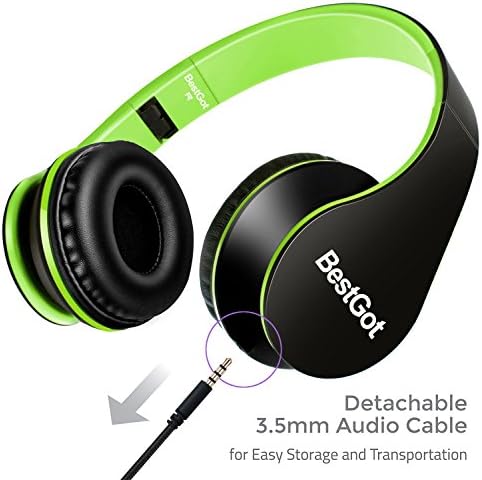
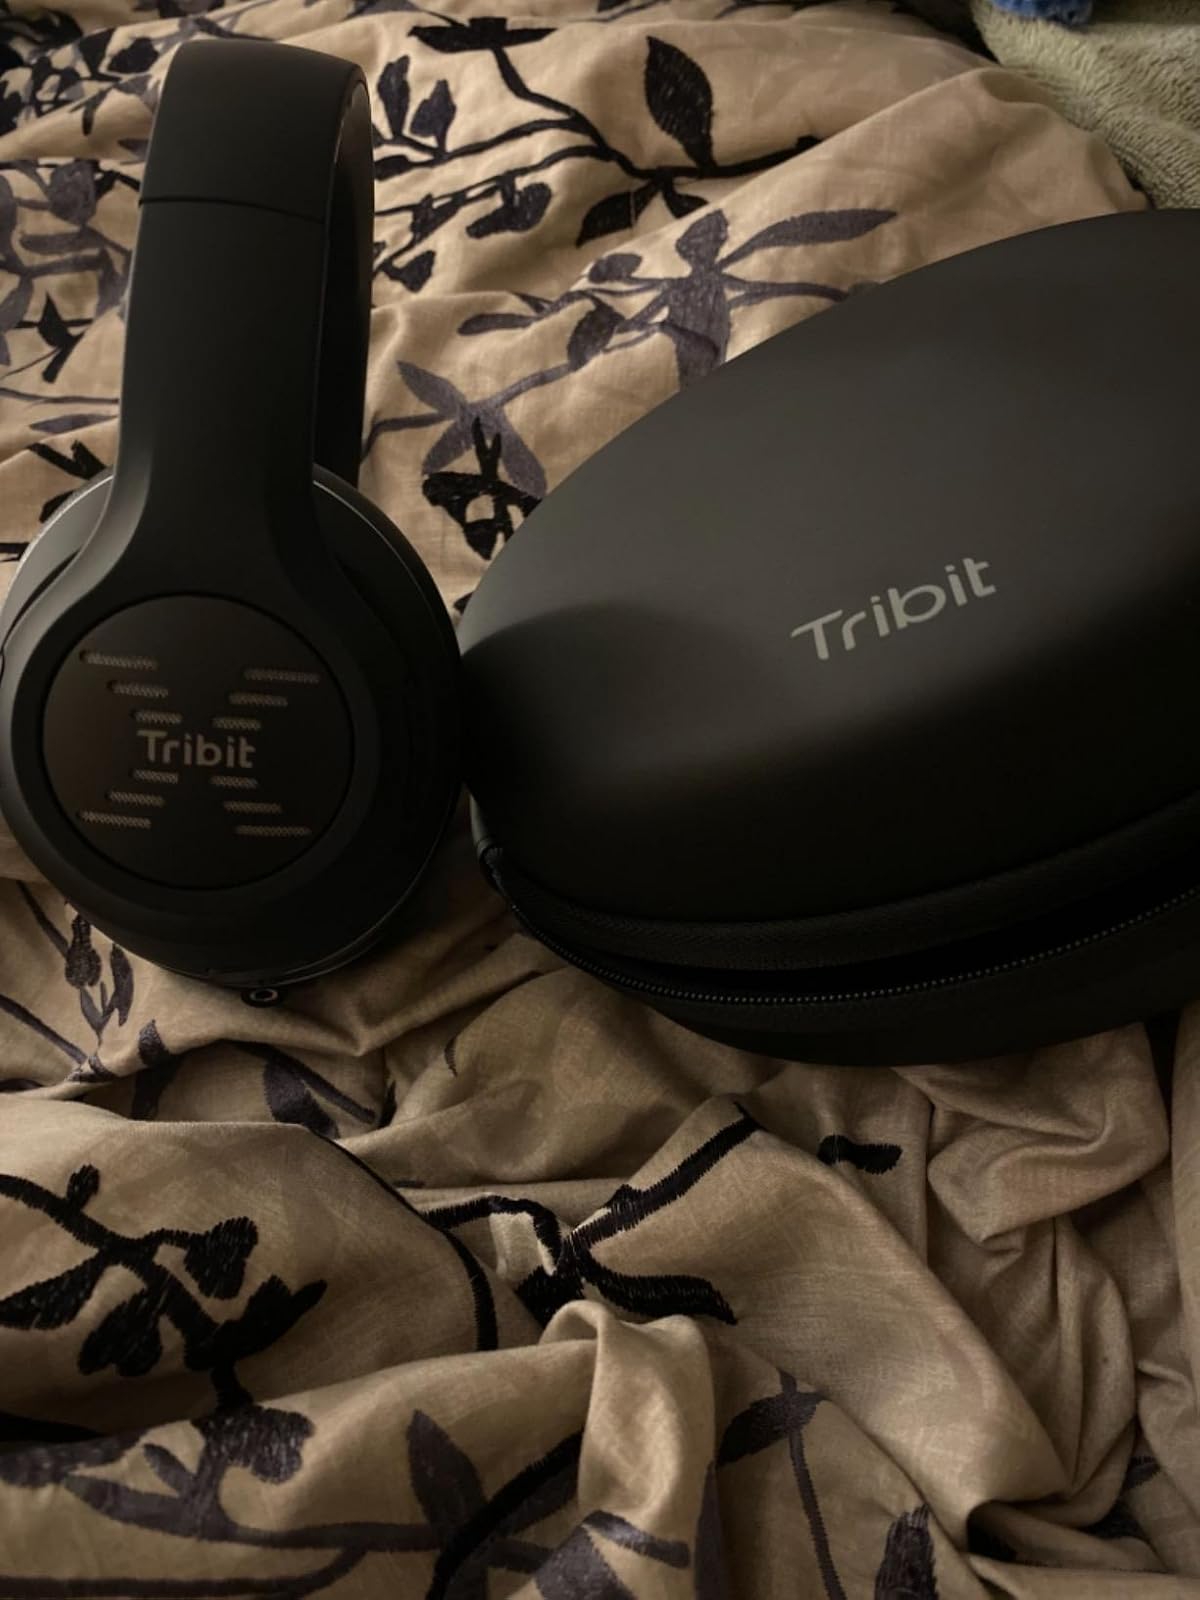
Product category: headphones
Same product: no